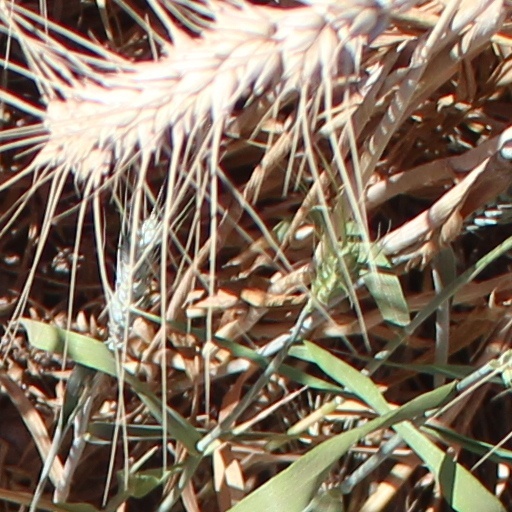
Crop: wheat